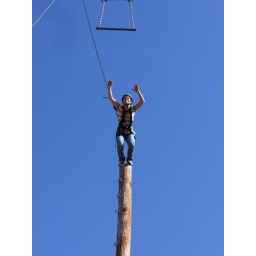
On top of the POWER POLE, jumping 55' in the air to the trapeze bar 8 feet or so away!!